Broad Colney Lakes

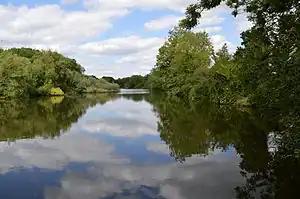

Broad Colney Lakes is an 11 hectare nature reserve previously managed by Herts and Middlesex Wildlife Trust in London Colney in Hertfordshire. It has recently been sold to an anonymous buyer but reports in "The Herts Advertiser" says "the selected buyer has stated that the site will continue to be used for fishing, with the woodland managed for the benefit of wildlife.” It has three lakes, created as a result of gravel extraction in the 1920s. Otters travel through Long Lake on their journeys along the River Colne, which flows through the lake, and great crested grebes nest at the edge. Small Lake is marshy and a breeding area for fish, while North Lake has tufted ducks, coots and mallards.